Wolf communication

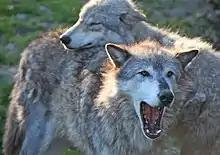
Gray wolf pair touching

Wolves communicate using vocalizations, body postures, scent, touch, and taste. Despite popular belief, wolves do not howl at the Moon; the lunar phases have no effect on wolf vocalisation. Gray wolves howl to assemble the pack, usually before and after hunts, to pass on an alarm particularly at a den site, to locate each other during a storm or while crossing unfamiliar territory, and to communicate across great distances. Other vocalisations include growls, barks and whines. Wolves do not bark as loudly or continuously as dogs do but they bark a few times and then retreat from a perceived danger. Aggressive or self-assertive wolves are characterized by their slow and deliberate movements, high body posture and raised hackles, while submissive ones carry their bodies low, sleeken their fur, and lower their ears and tail. Raised leg urination is considered to be one of the most important forms of scent communication in the wolf, making up 60–80% of all scent marks observed.